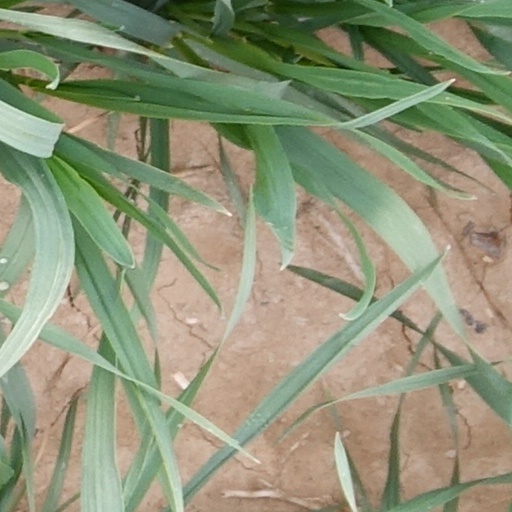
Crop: wheat